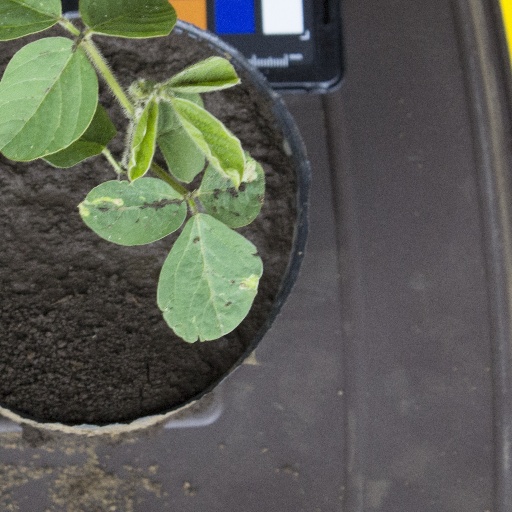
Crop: soybean